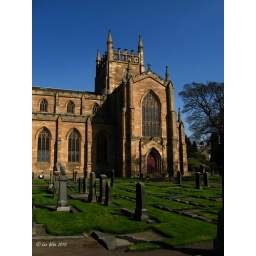
Dunfermline Abbey in glorious, clear blue skies.. A fantastic day..